FIDE Grand Prix 2008–2010

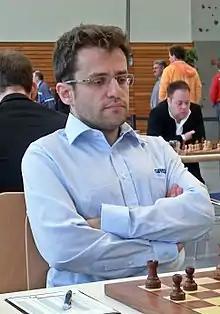
FIDE Grand Prix 2008–10 winner Levon Aronian

The FIDE Grand Prix 2008–2010 was a series of six chess tournaments that formed part of the qualification for the World Chess Championship 2012. It was administered by FIDE, the World Chess Federation. The event was won by Levon Aronian, with Teimour Radjabov second and Alexander Grischuk third.